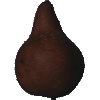
Label: Pear Kaiser 1